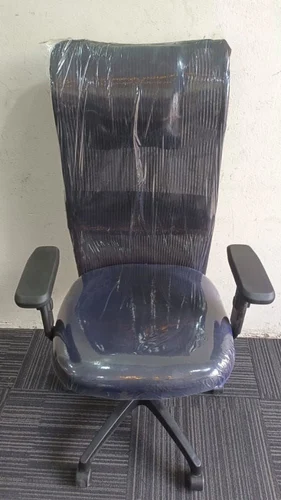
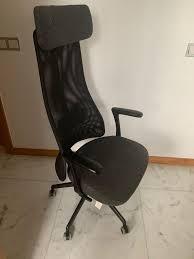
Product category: items_chair
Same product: no